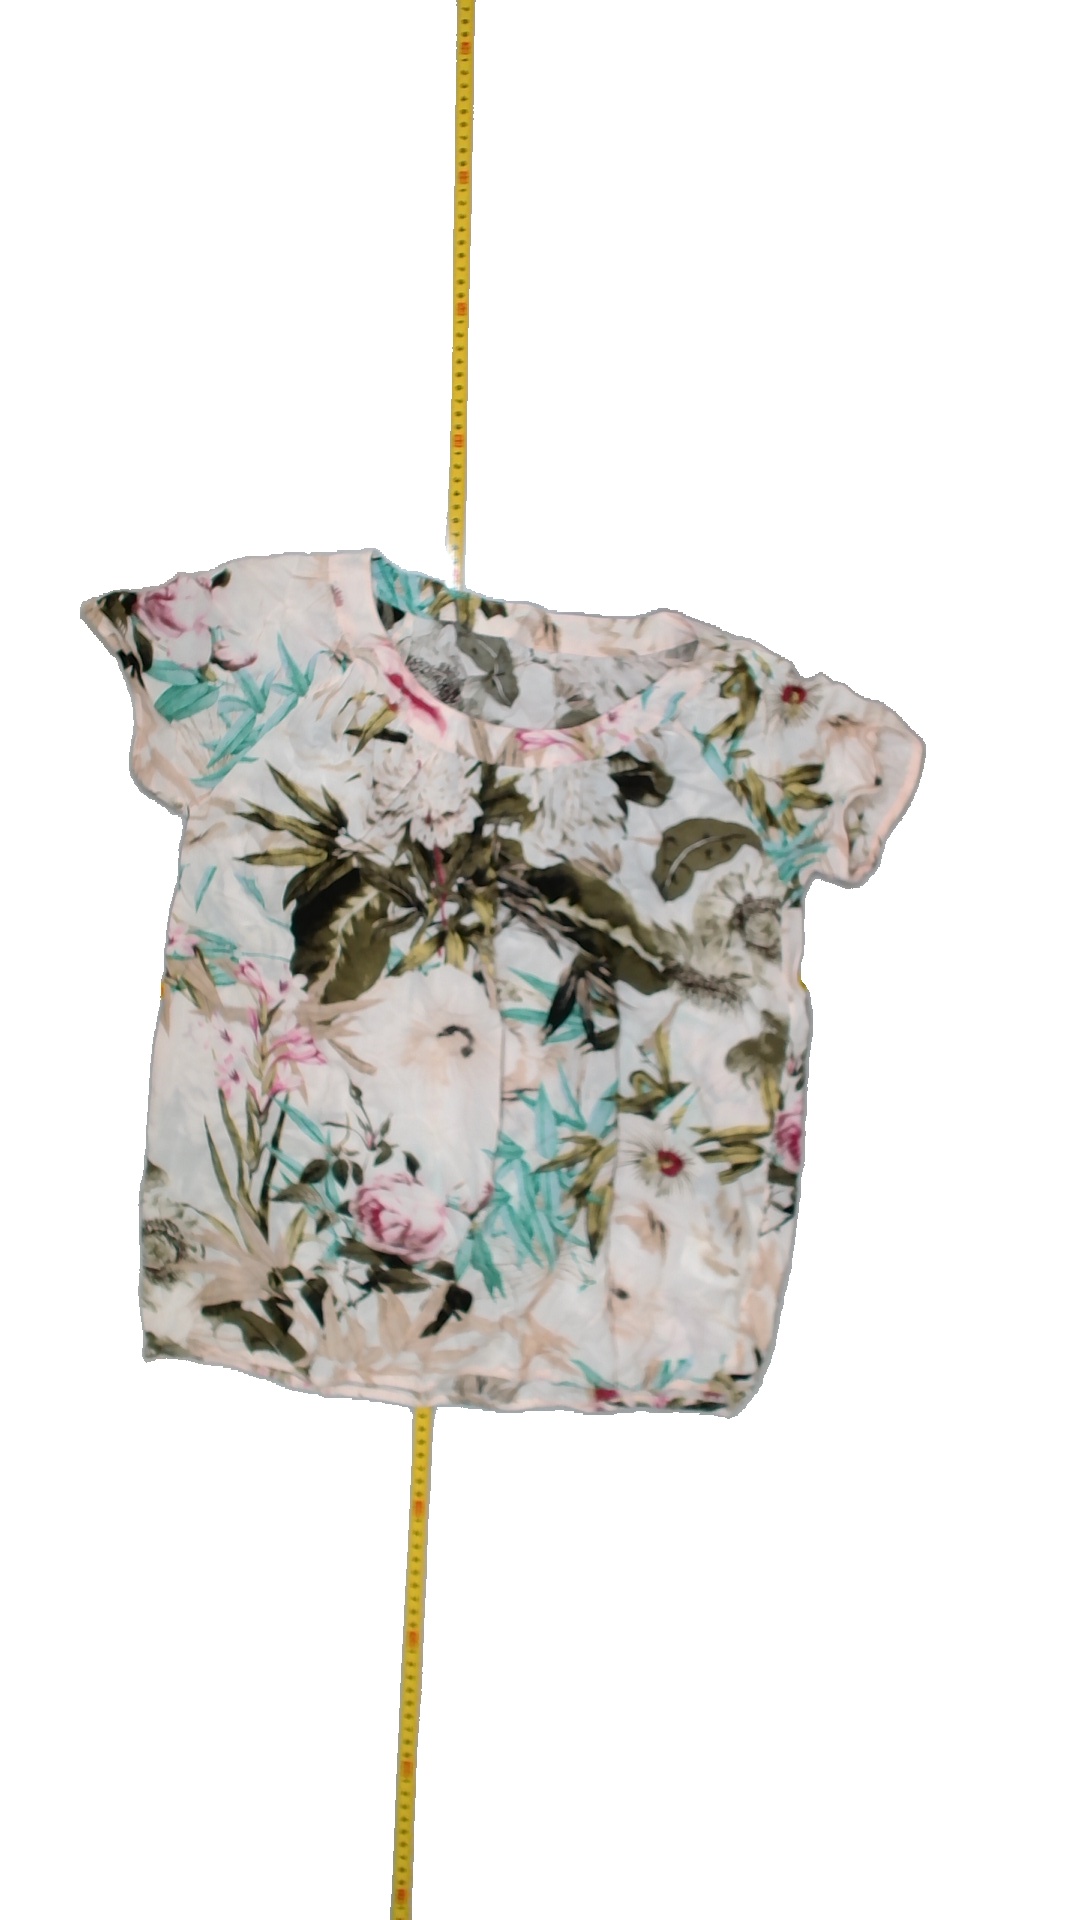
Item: Blouse (Ladies)
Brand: Not Applicable
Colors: Multicolor
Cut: Regular, C-collar
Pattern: Floral print
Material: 100%viscose
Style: No trend
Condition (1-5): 5
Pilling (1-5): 5
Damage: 0
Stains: No
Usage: Reuse
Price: <50